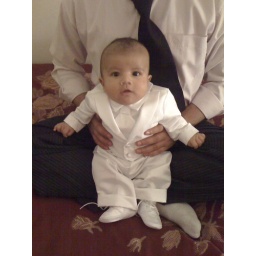
Aryan in white dress